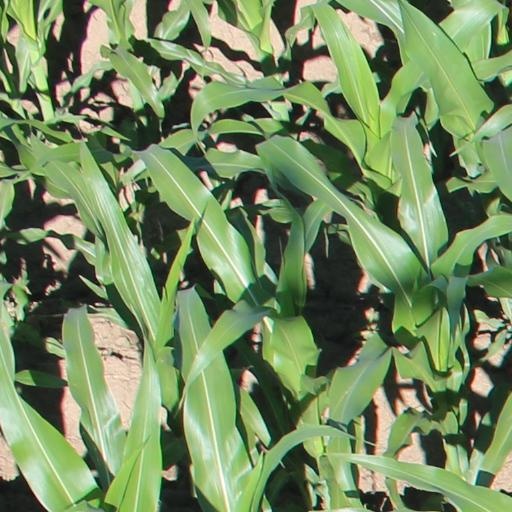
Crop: maize; corn